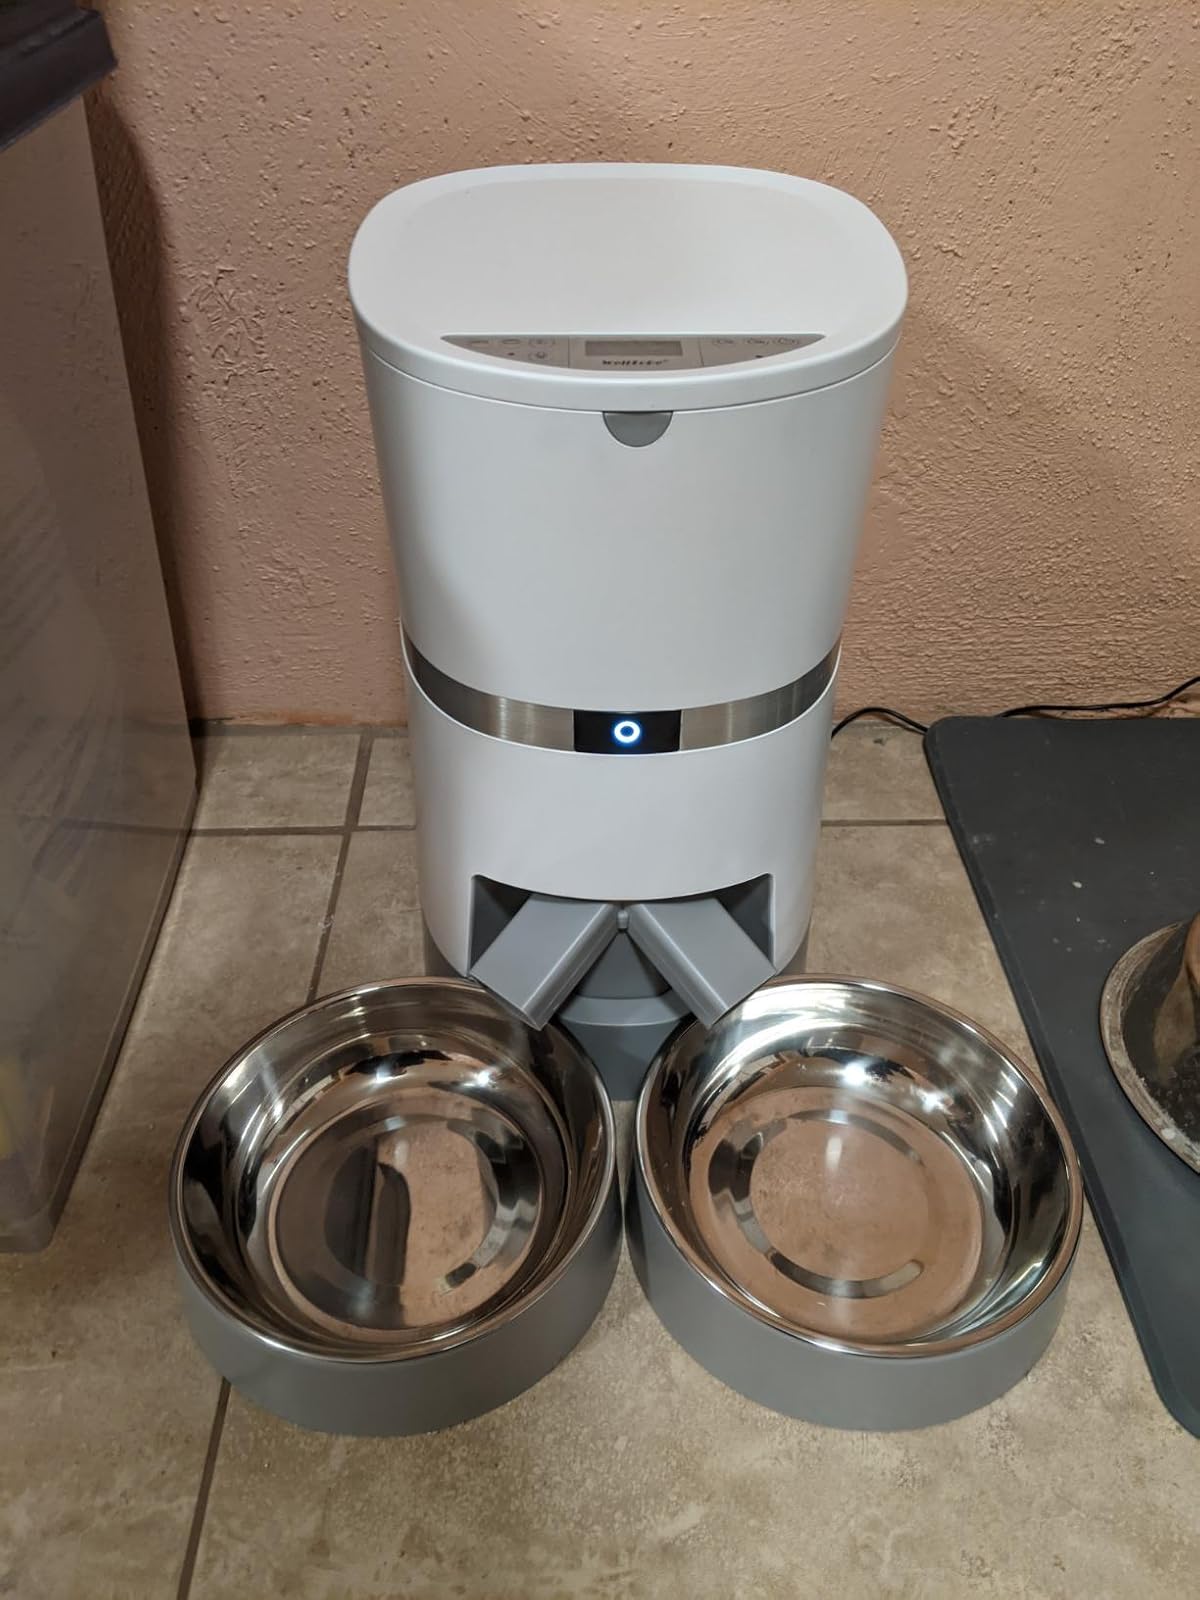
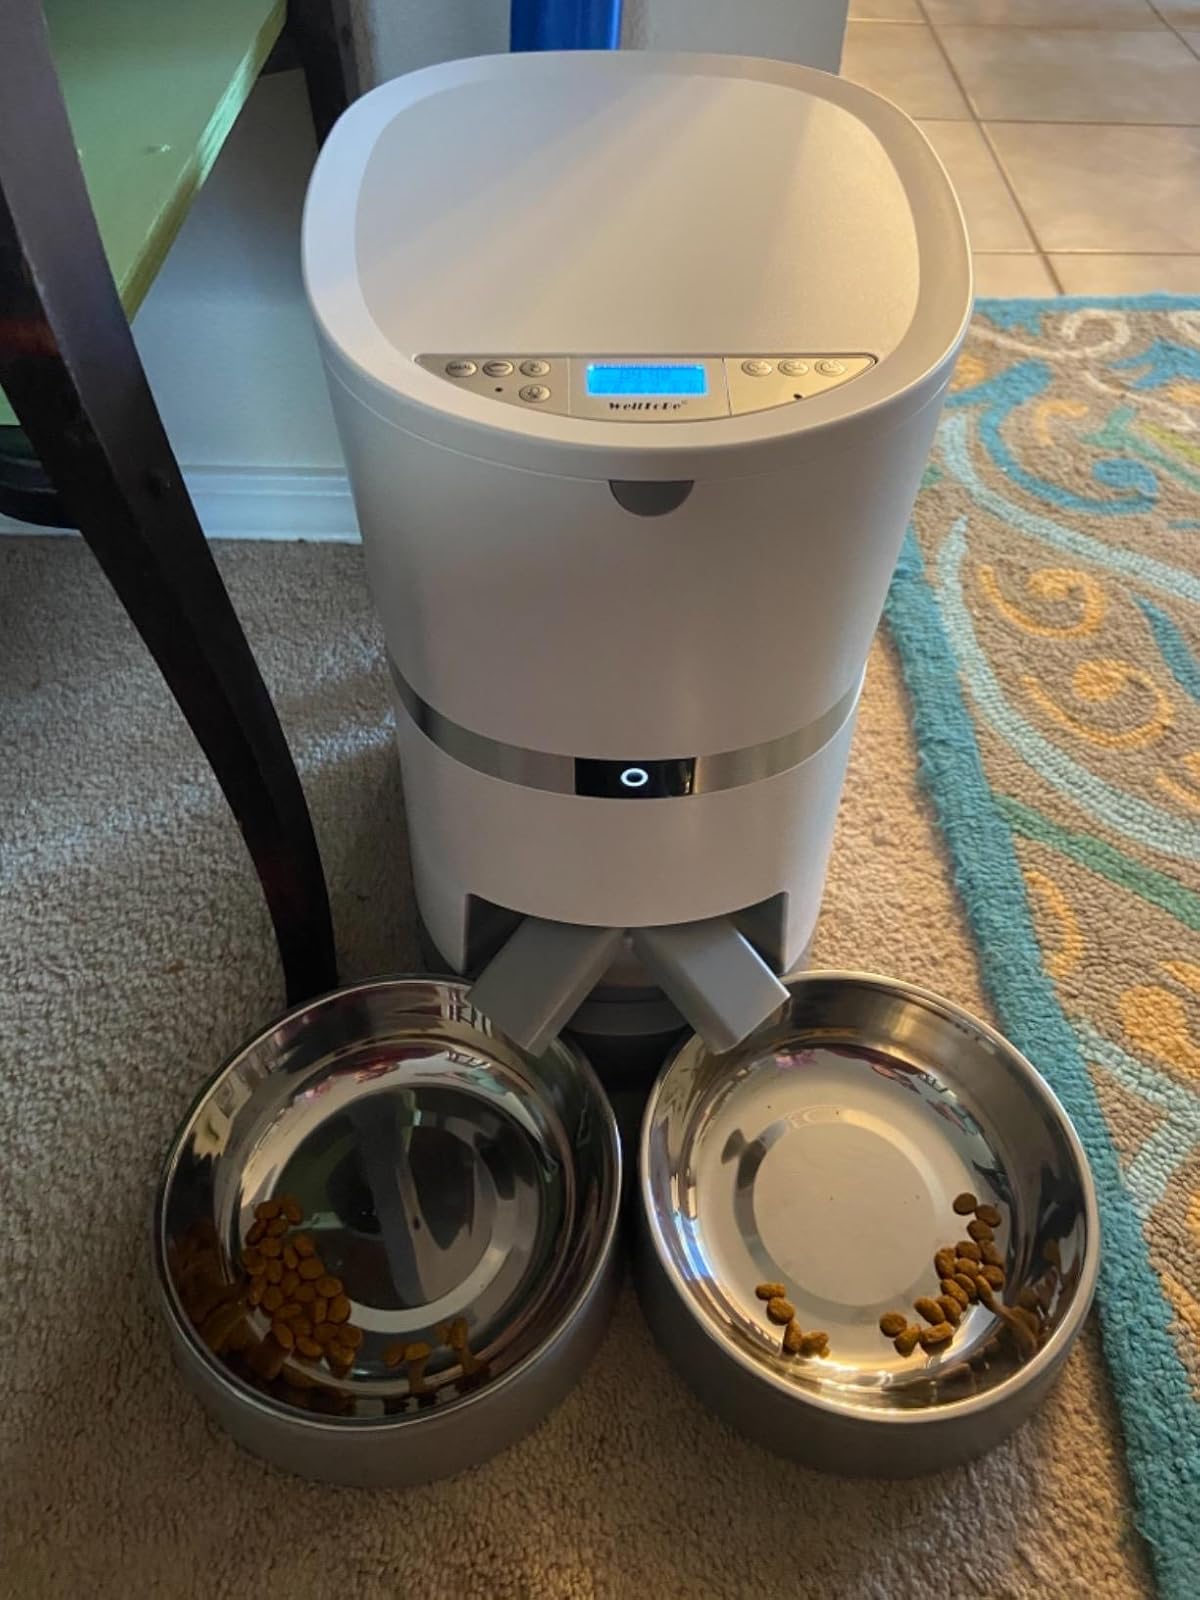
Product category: items_feeder
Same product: yes